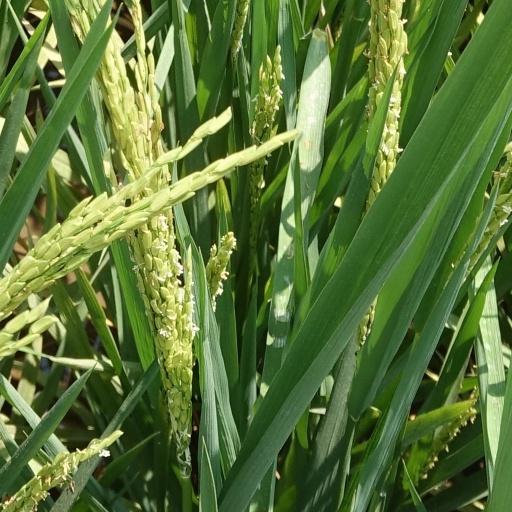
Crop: rice